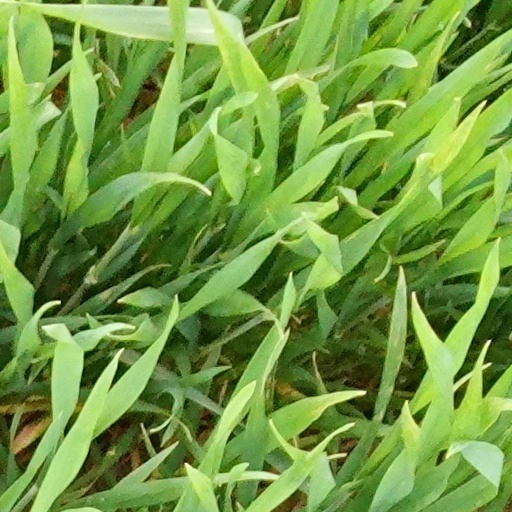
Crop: wheat